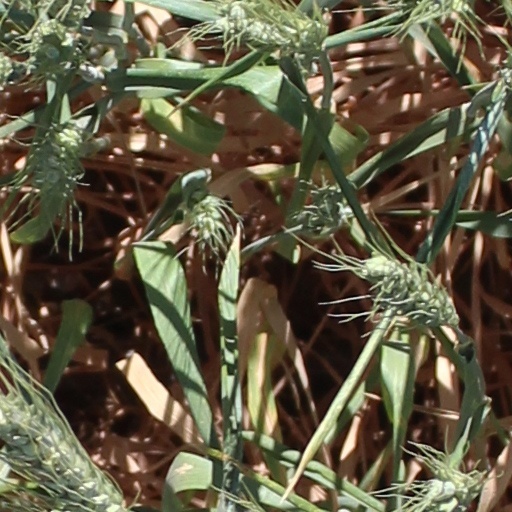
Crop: wheat